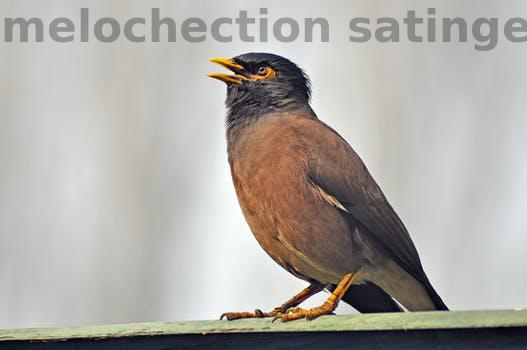
Label: Watermark